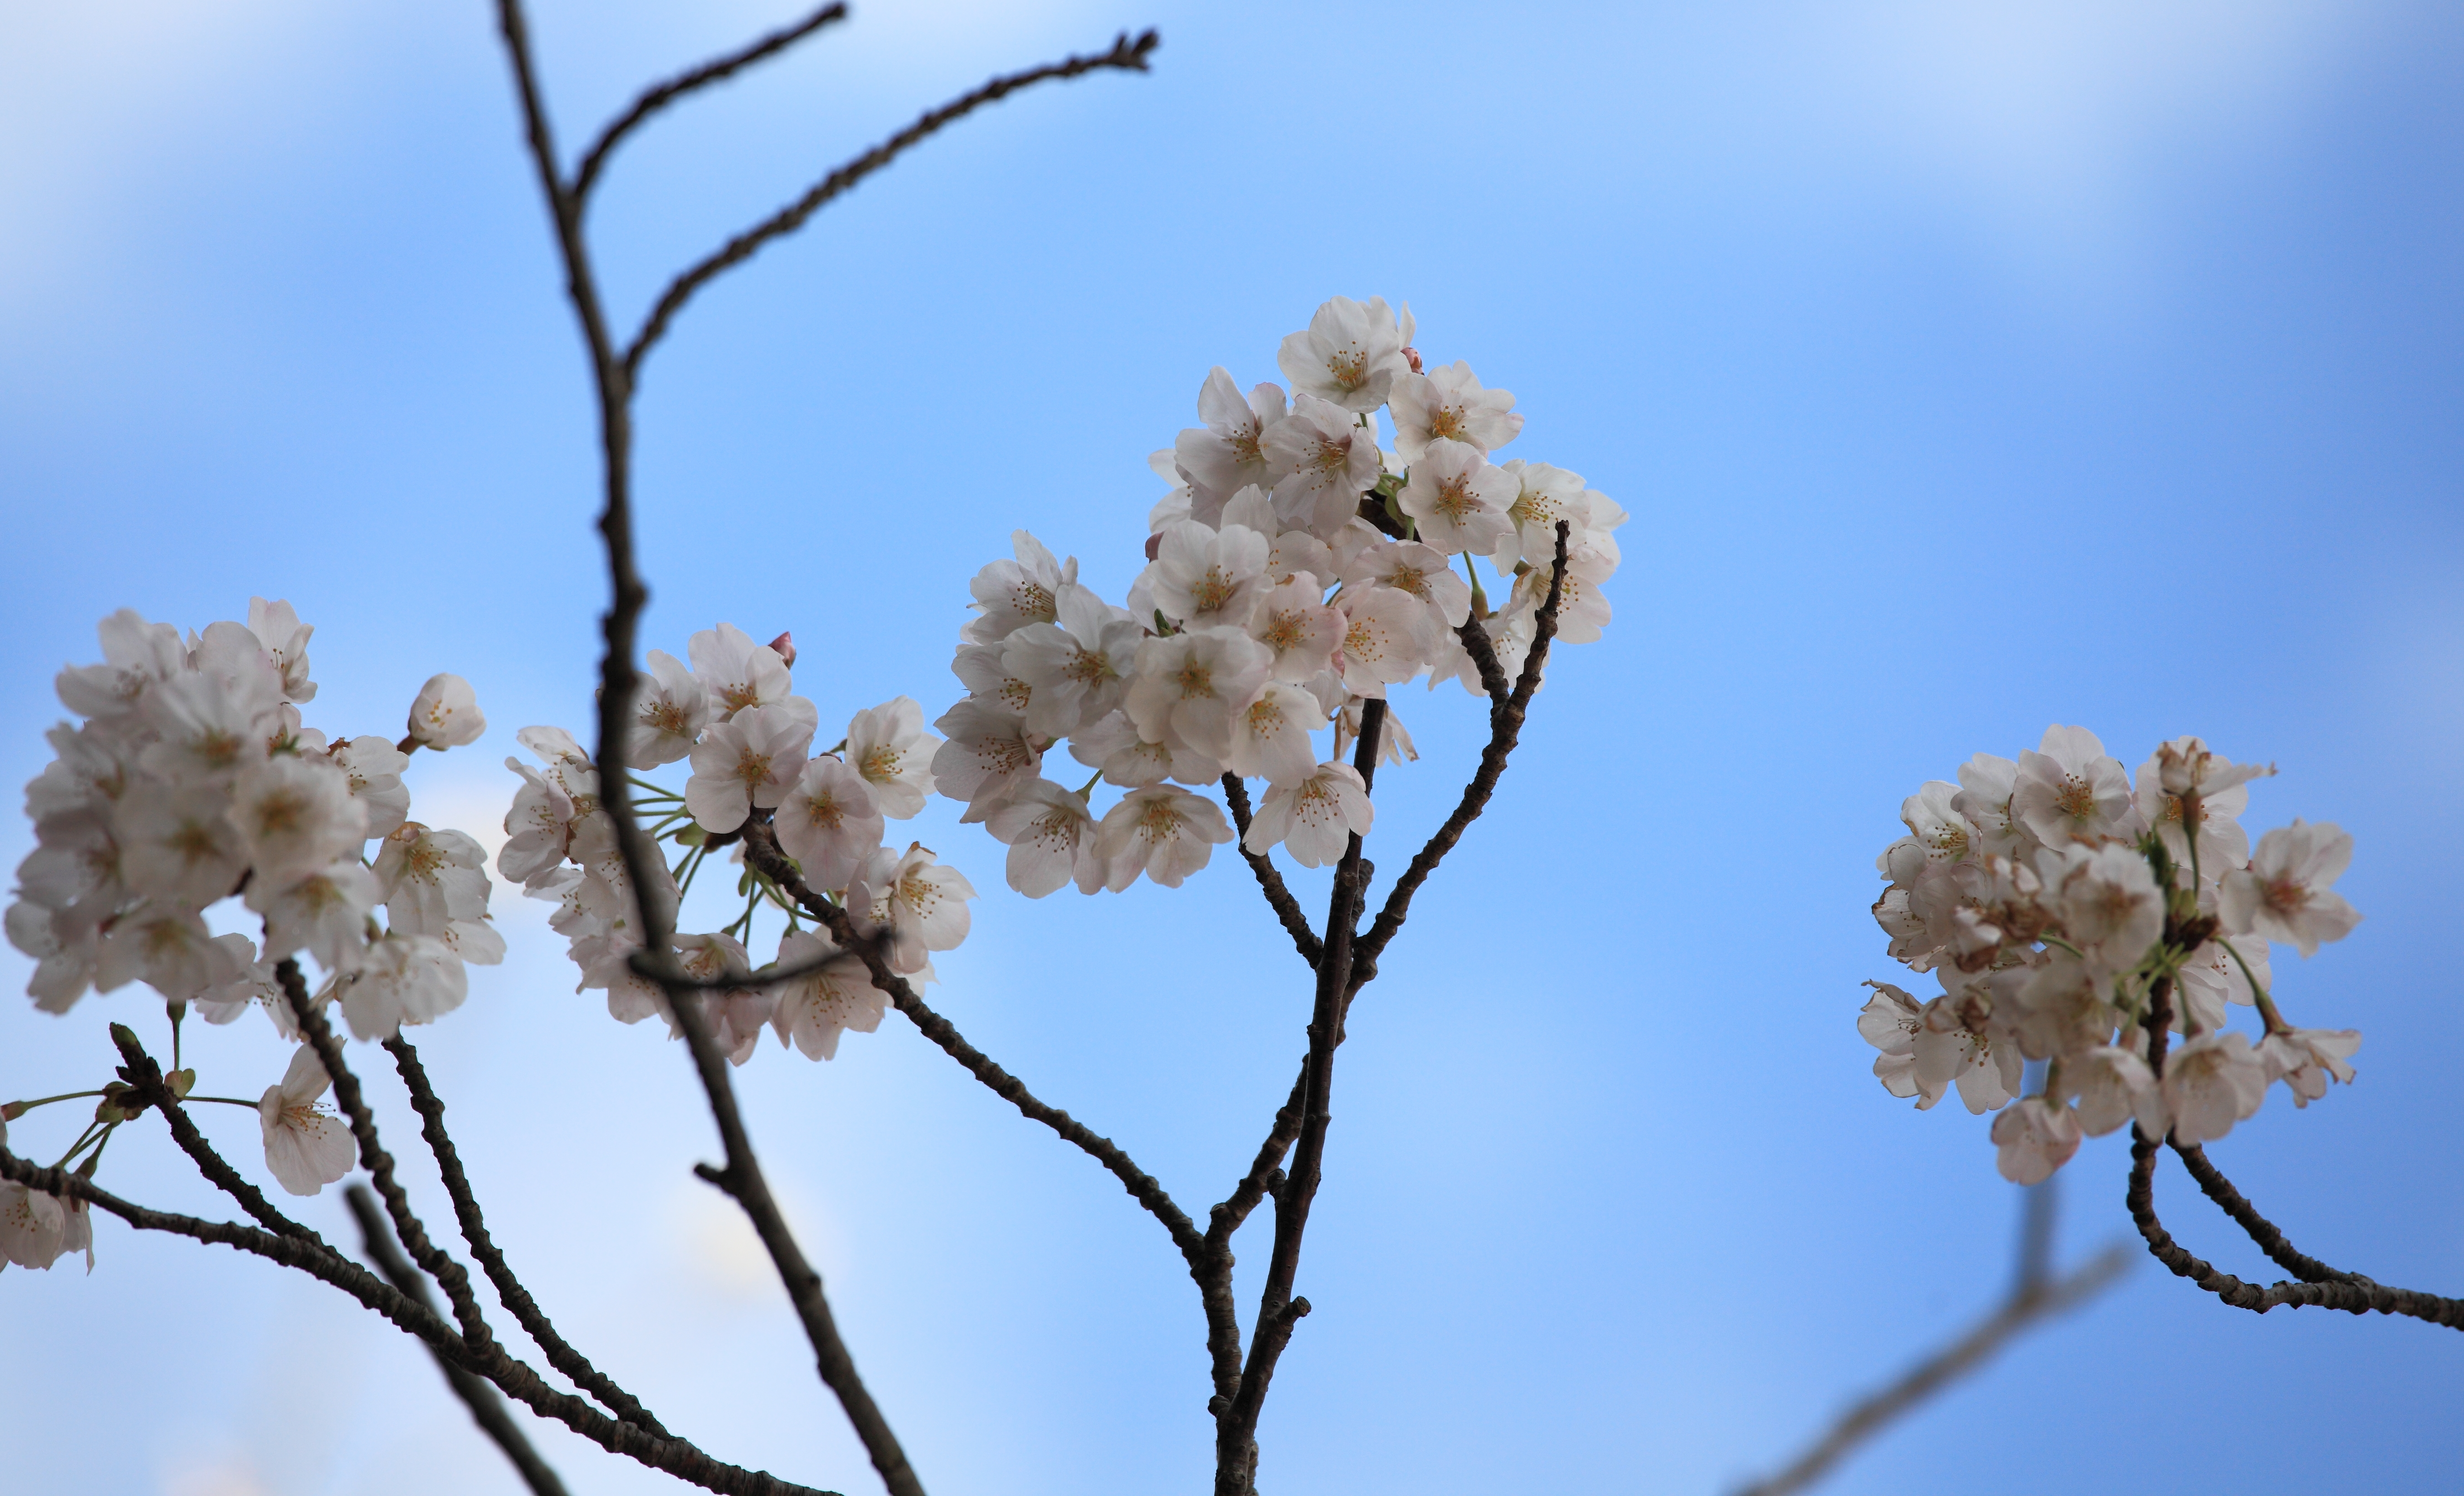
tree, nature, branch, blossom, winter, plant, sky, sunlight, leaf, flower, frost, spring, high, park, flora, season, cherry blossom, twig, close up, 5d, sakura, hires, markii, cherry, hi, res, resolution, chiba, kisarazu, ohdayamakouen, macro photography, woody plant